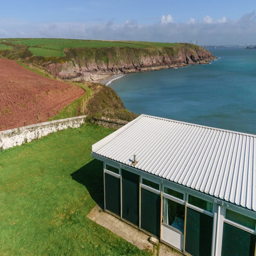
chalet with views across the sea